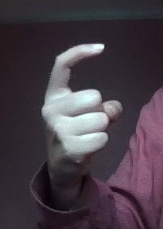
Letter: ra